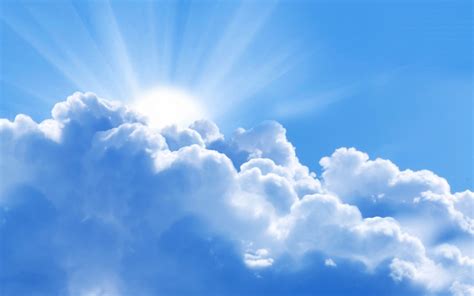
Weather: sun or clear